Answer in natural language. Considering the relative positions, where is modern black sofa with respect to round glass top table? Choose between the following options: below or above
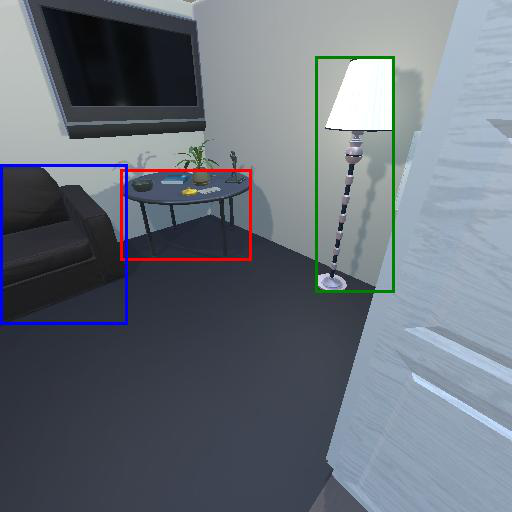
<answer>below</answer>